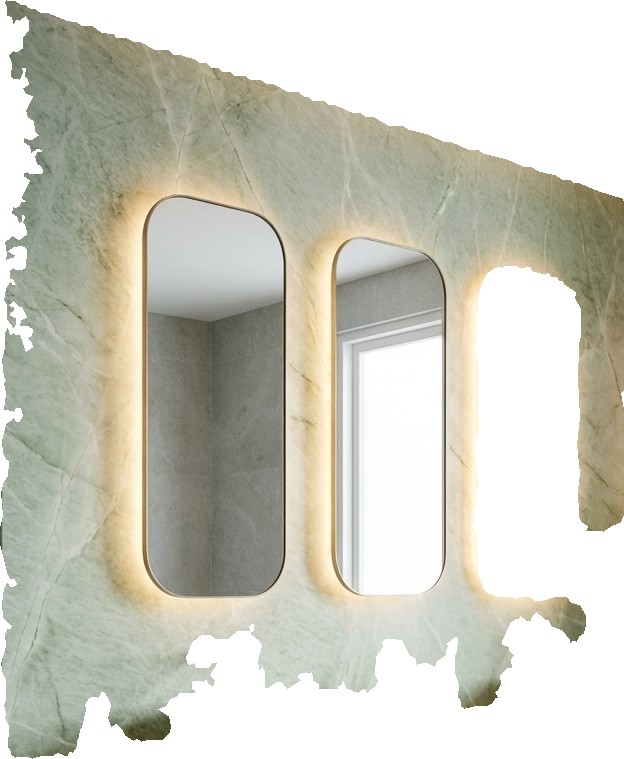
Surface category: wall